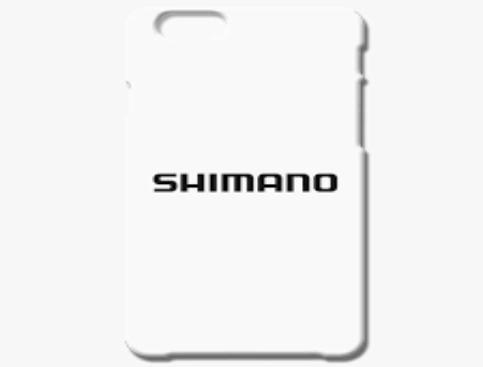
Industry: Others